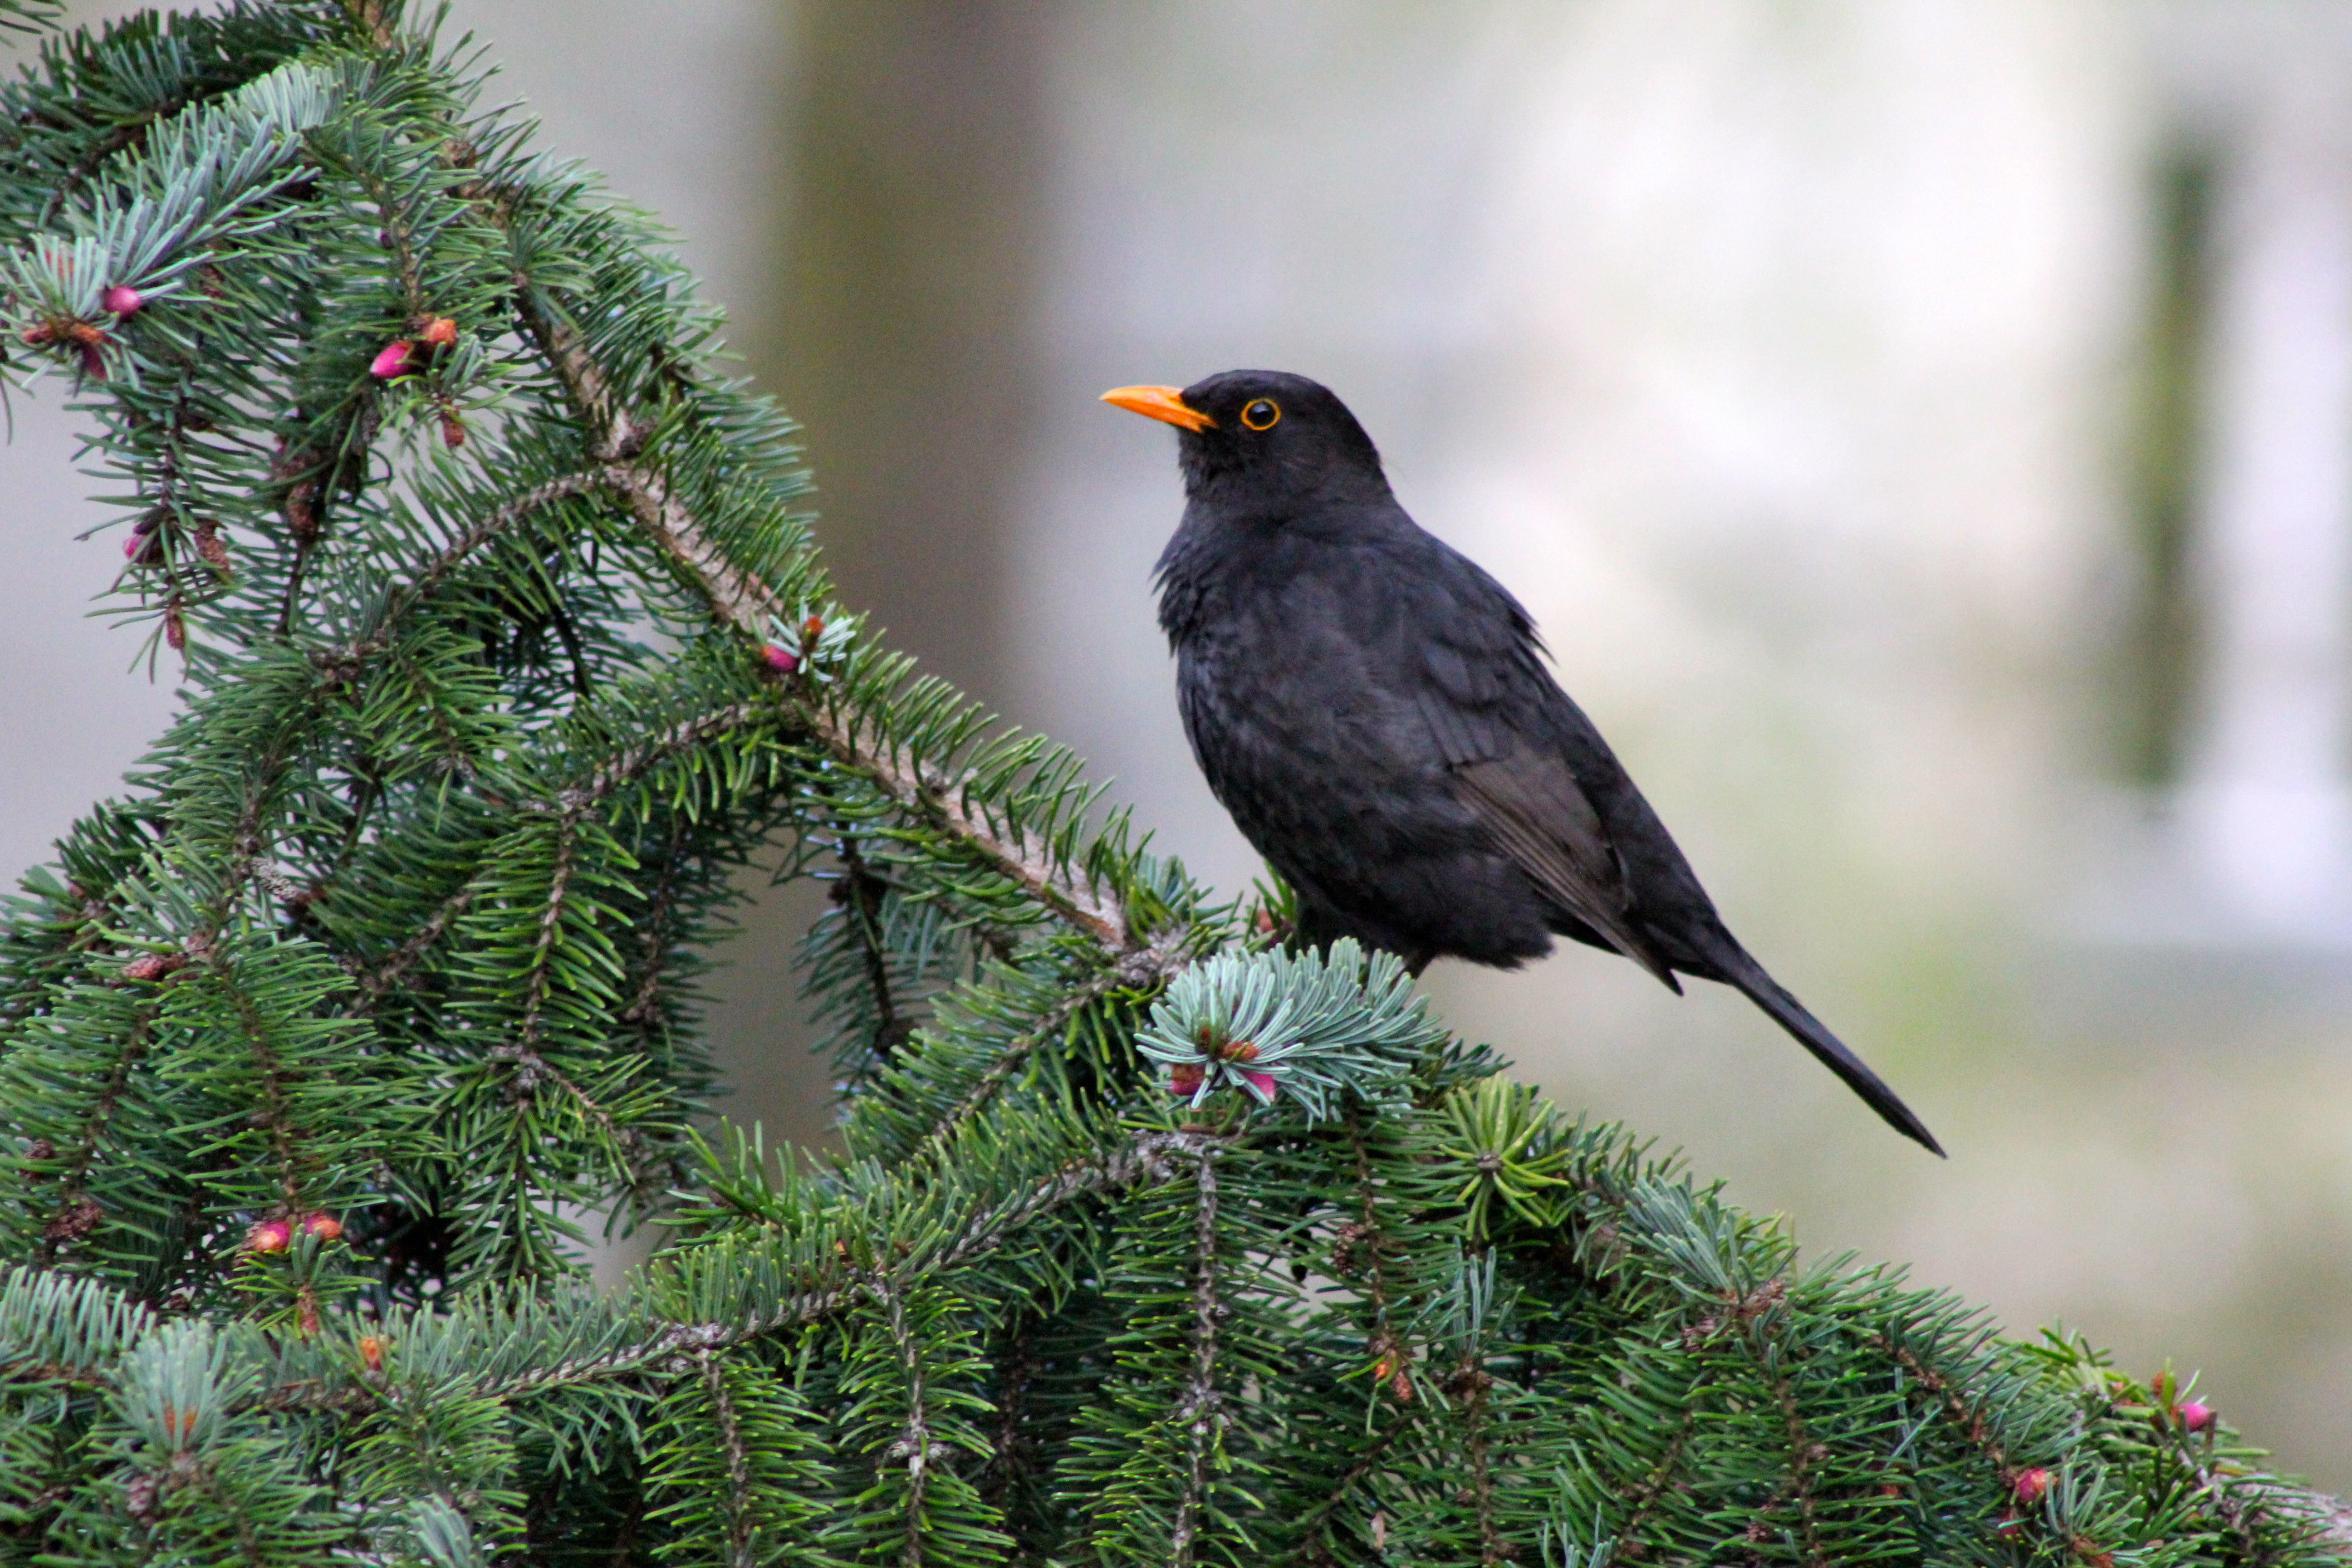
tree, nature, branch, bird, animal, wildlife, beak, robin, fauna, vertebrate, blackbird, old world flycatcher, perching bird